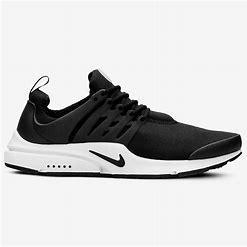
Brand: Nike
Model: Air Presto Essential